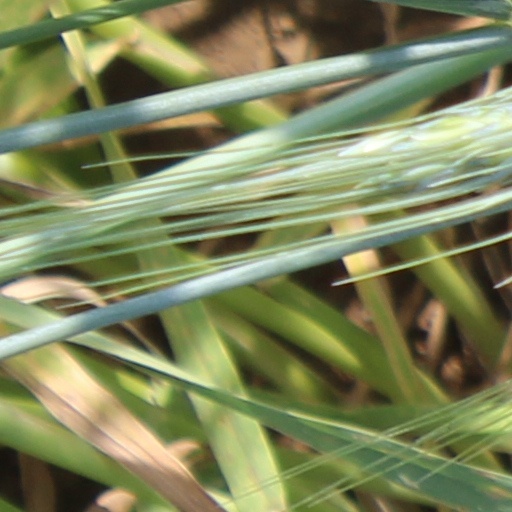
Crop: wheat